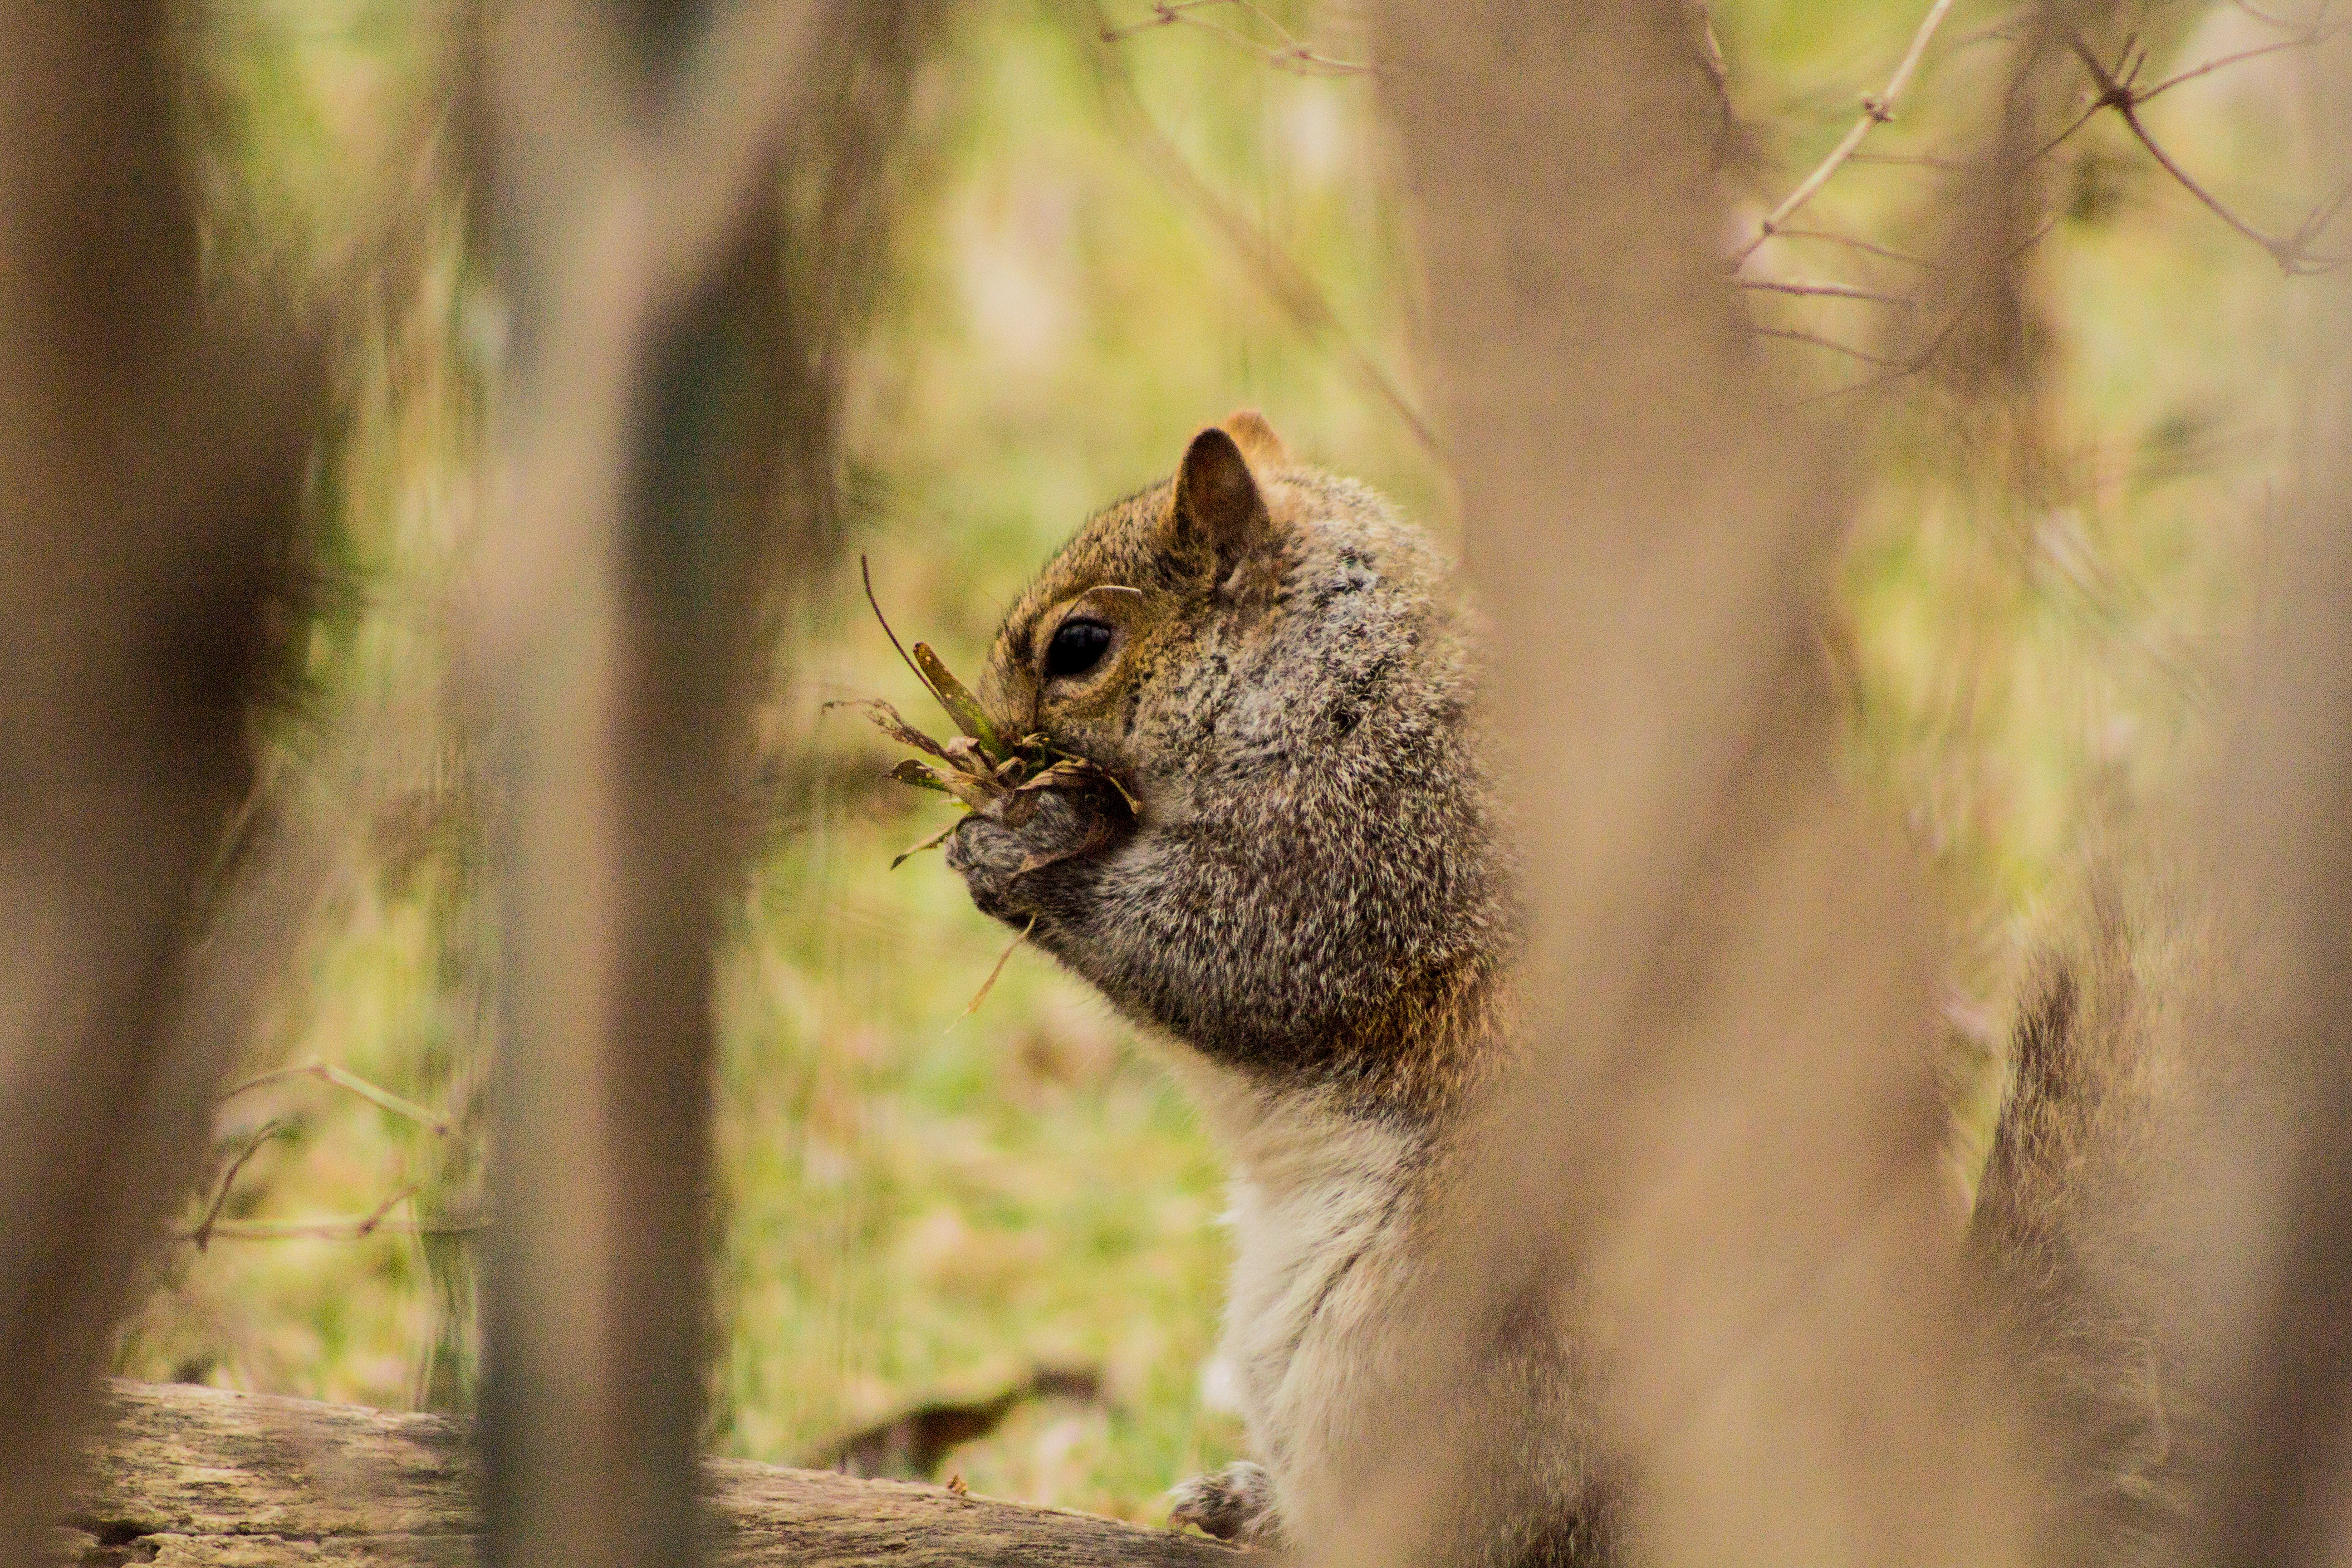
nature, branch, animal, cute, wildlife, mammal, squirrel, rodent, fauna, outdoors, whiskers, vertebrate